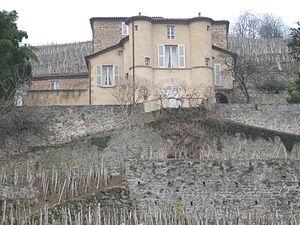
Château-Grillet à Vérin dans la Loire.
Le château-grillet est un vin blanc d'appellation d'origine contrôlée produit par un seul domaine qui s'étend sur une partie des deux communes de Saint-Michel-sur-Rhône et de Vérin, dans le département de la Loire.
Château-Grillet est situé sur un coteau en forte pente aux confins de Vérin et de Saint-Michel-sur-Rhône, dans le département de la Loire, sur la rive droite du Rhône, au cœur d’un vignoble réputé.
Cet article recense les sites naturels protégés dans la Loire, en France.